American crow

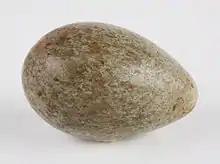
Egg, in the collection of the Children's Museum of Indianapolis

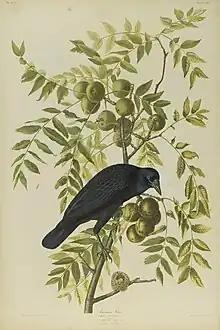
Brooklyn Museum – American crow – John J. Audubon

American crows are socially monogamous cooperative breeding birds. Mated pairs form large families of up to 15 individuals from several breeding seasons that remain together for many years. Offspring from a previous nesting season will usually remain with the family to assist in rearing new nestlings. American crows do not reach breeding age for at least two years. Most do not leave the nest to breed for four to five years.